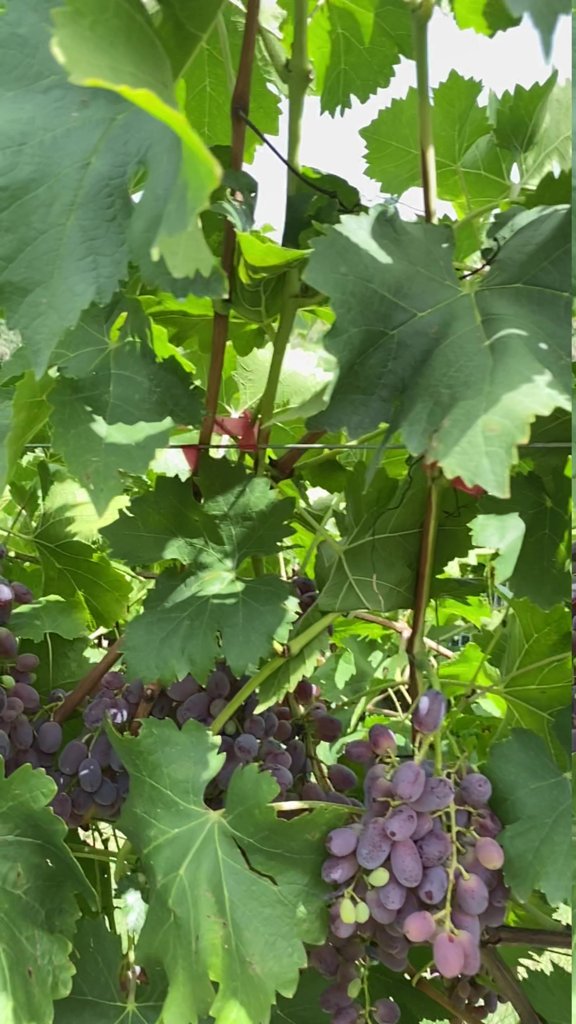
Berries visible: 103
Grape clusters: 4